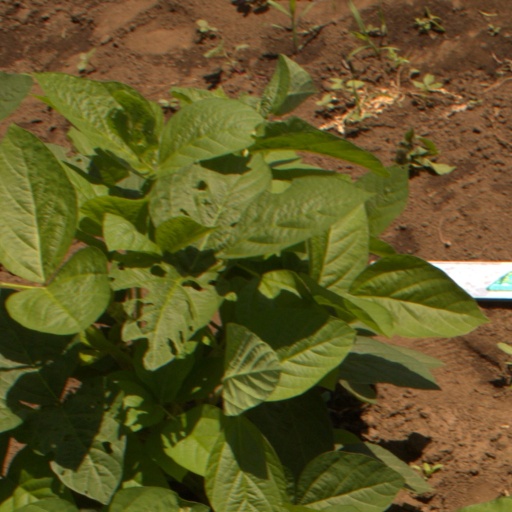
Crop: soybean